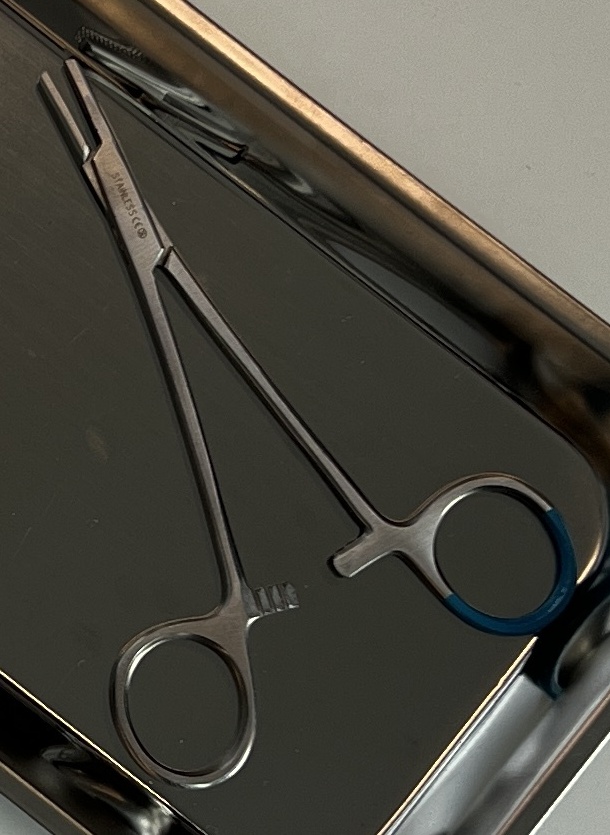
Hinged instrument state: open